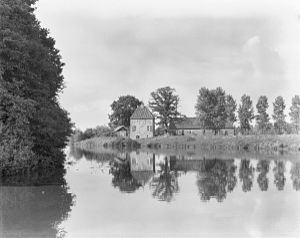
Sint-Michielsgestel / Galleri
Sint-Michielsgestel er en kommune og en by i den sydlige provins Noord-Brabant i Nederlandene.